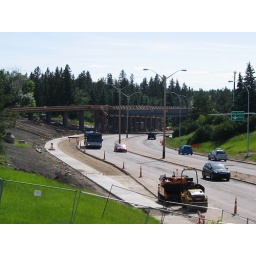
Form work under way on top of the trellis beams that span Belgravia Road for the bus fly-over.